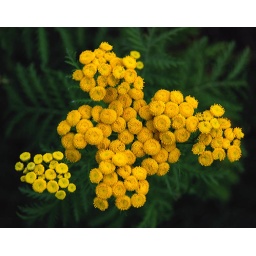
Some little flowers by the overlook of Duluth at the hill top rest area.